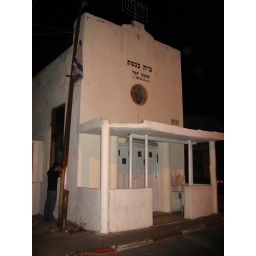
synagogue in Florentin, Tel-aviv across the street from the best pizza joint in town